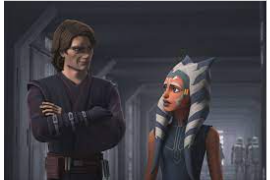
Portrait style: Cartoon Portrait